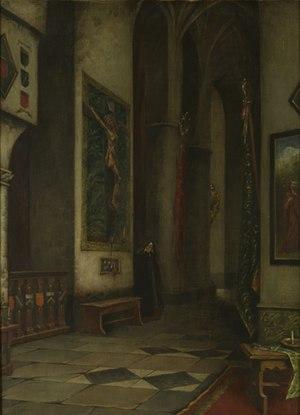
Alfred Verhaeren, né le 8 octobre 1849 à Bruxelles, et mort le 10 février 1924 à Ixelles, est un peintre belge connu pour ses portraits, ses scènes d'intérieur, ses peintures architecturales et ses natures mortes. Il participe à la deuxième vague du réalisme belge et est ensuite influencé par l'impressionnisme.